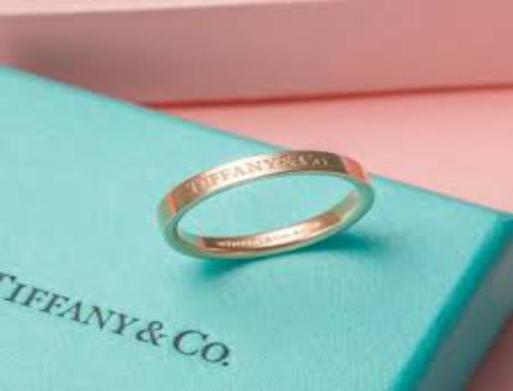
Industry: Clothes